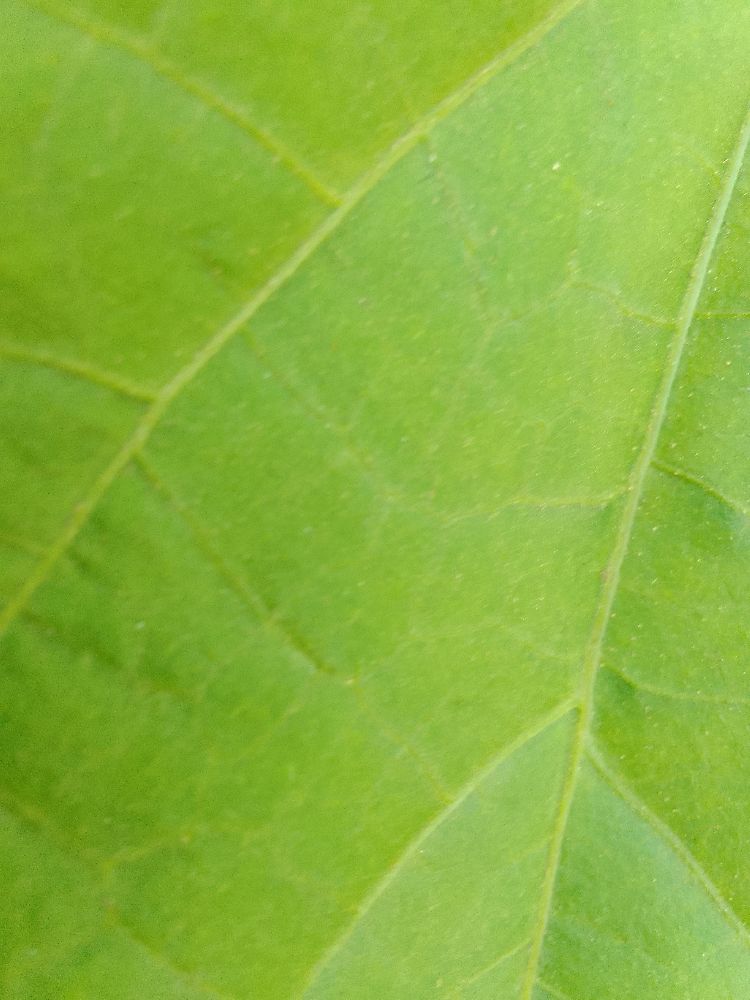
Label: healthy